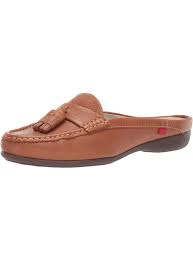
Label: Clog